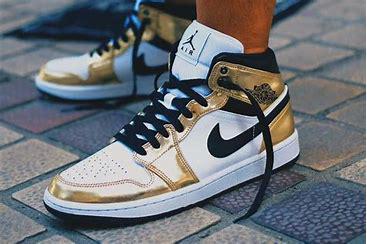
Brand: Jordan
Model: 1